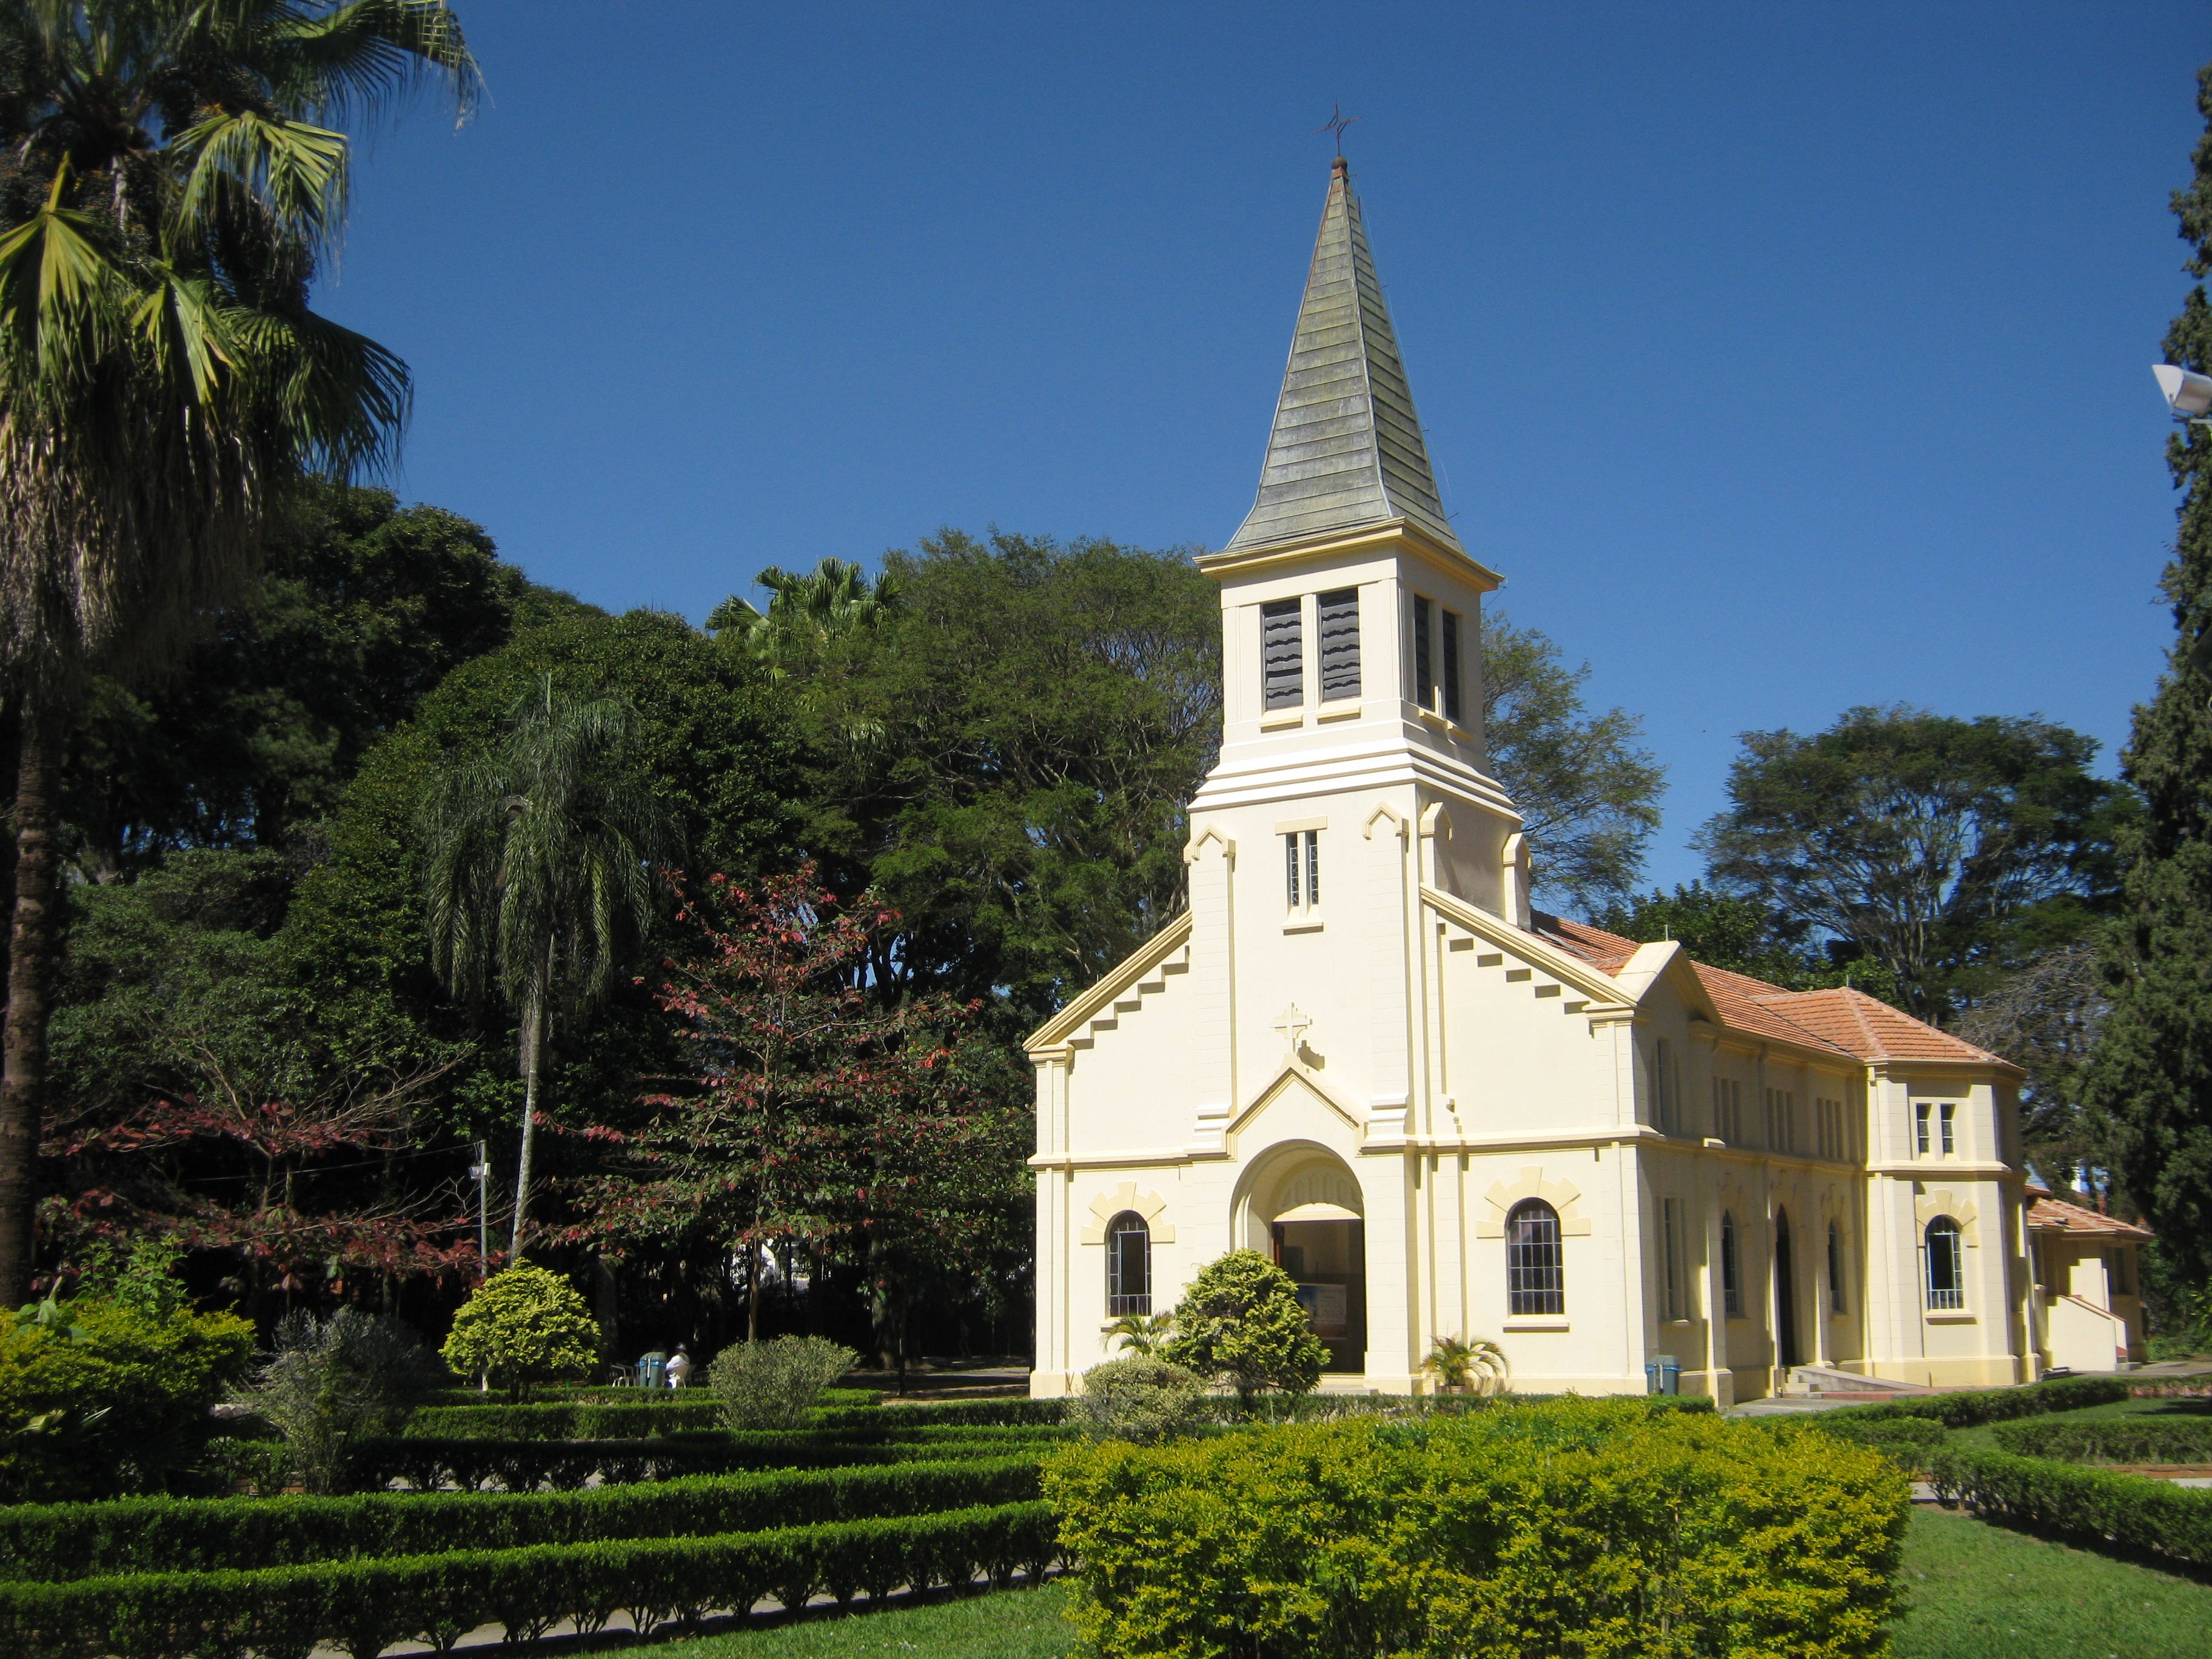
architecture, town, building, chateau, city, religion, church, chapel, exterior, christian, place of worship, monastery, shrine, brasil, christianity, estate, brazil, brazilian, igreja, sao paulo, catholicism, stately home, s o jos dos campos, spanish missions in california